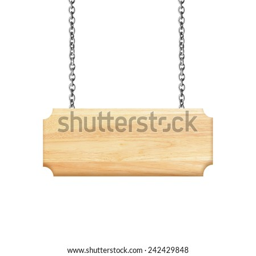
wooden sign hanging on a chain isolated on white